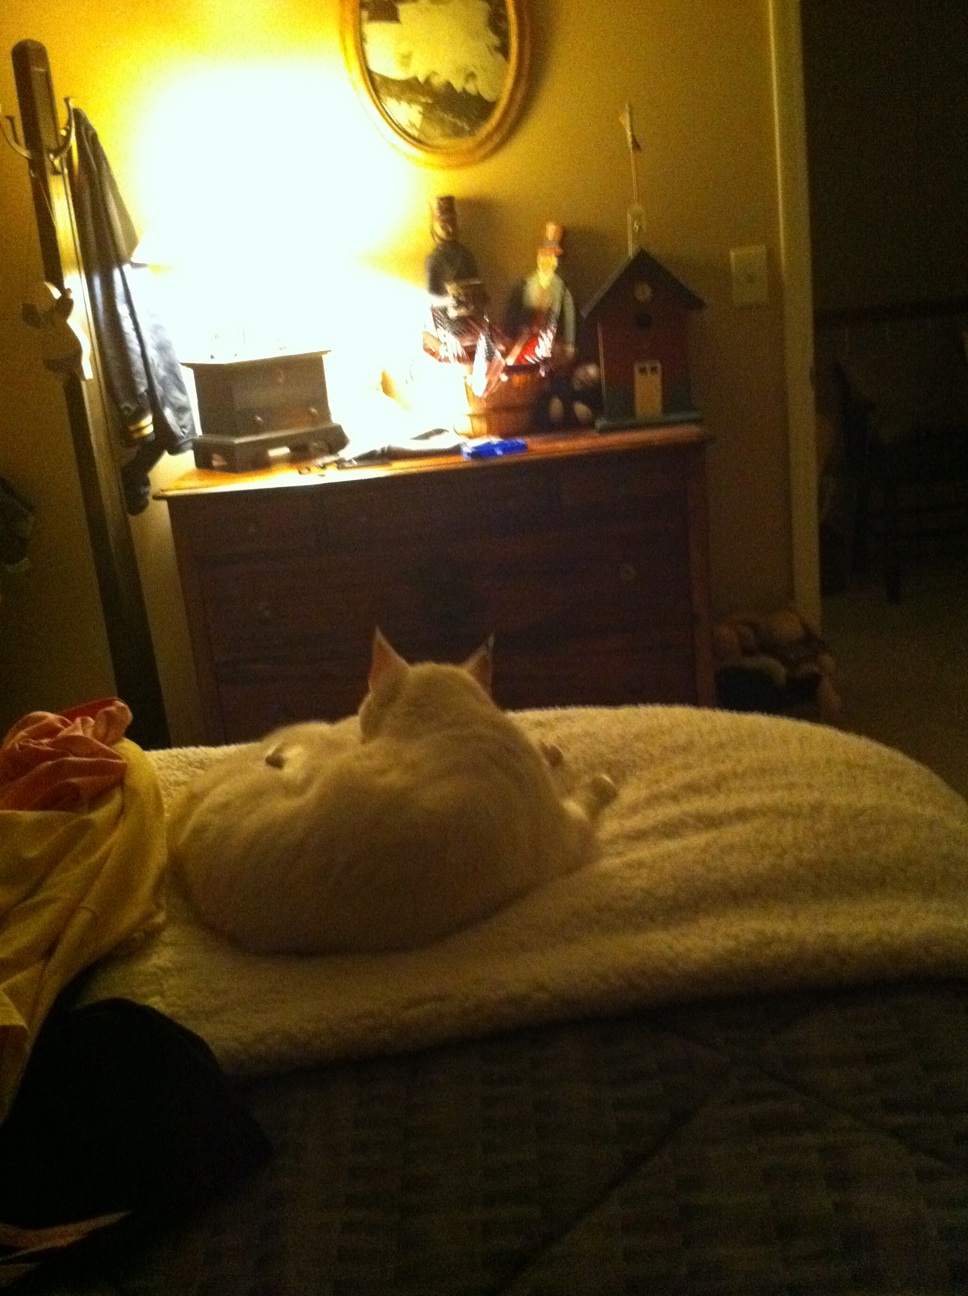Question: Is my cat on the bed?
Answer: yes